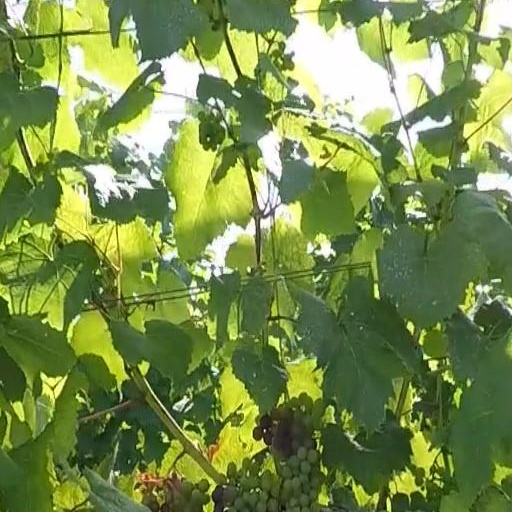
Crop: grape